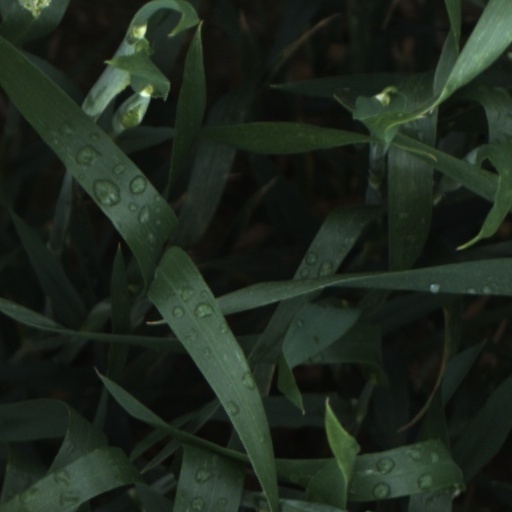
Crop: wheat